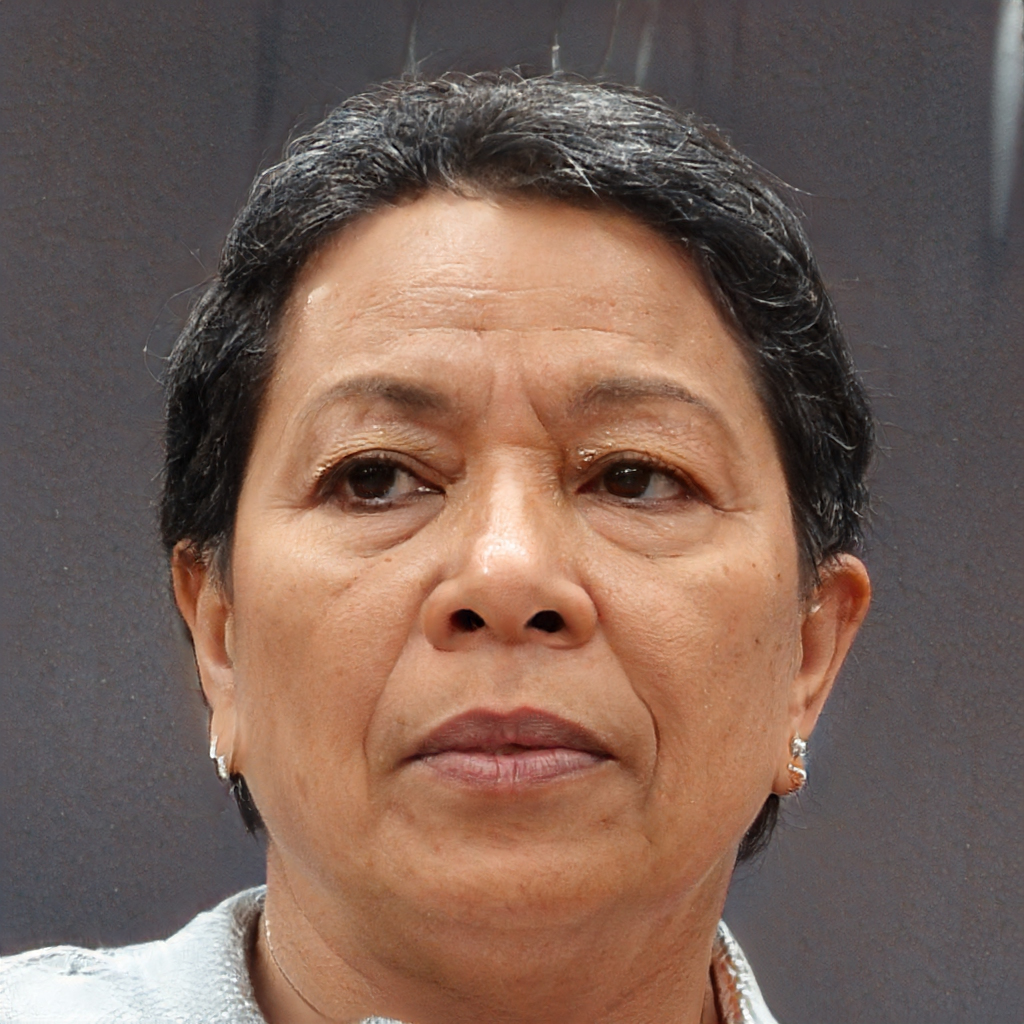
Label: No Watermark